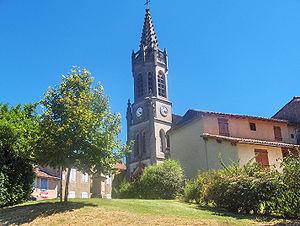
Village Lupiac dans le Gers.
Lupiac est une commune française située dans le département du Gers, en région Occitanie.